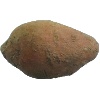
Label: potato_sweet